Culture of Honduras

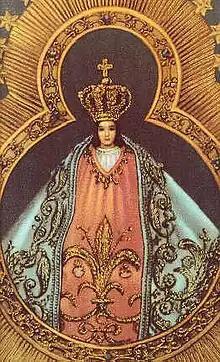
The Virgin of Suyapa

Other dishes are montucas, enchiladas, corn nacatamales, "tripe" or tripe soup and an abundant selection of tropical fruits such as: mango, papaya, pineapple, plum, sapotes and passion fruit (maracuyá). Grilled meat, pork and chicken chops are also frequently prepared with tortillas, red beans, rice and, of course, fried plantains.